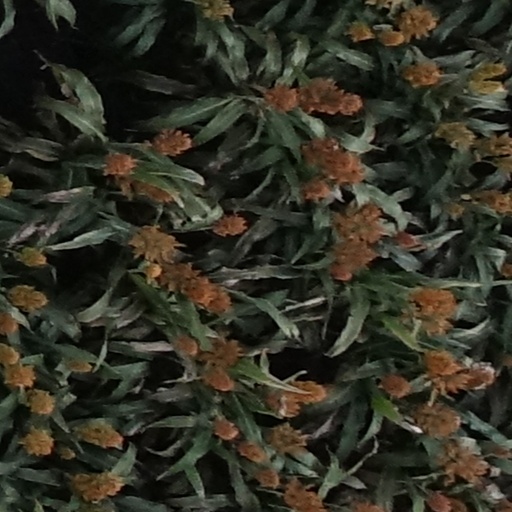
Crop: sorghum